Off Track

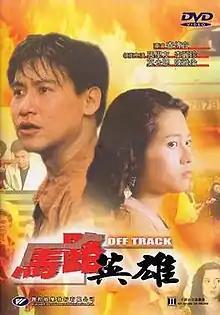
DVD cover

Off Track is a 1991 Hong Kong action drama film directed by Cha Chuen-yee and starring Jacky Cheung, Max Mok, Rachel Lee and Ellen Chan. The film was followed by a sequel in 1995, titled "Highway Man", which featured a different storyline.